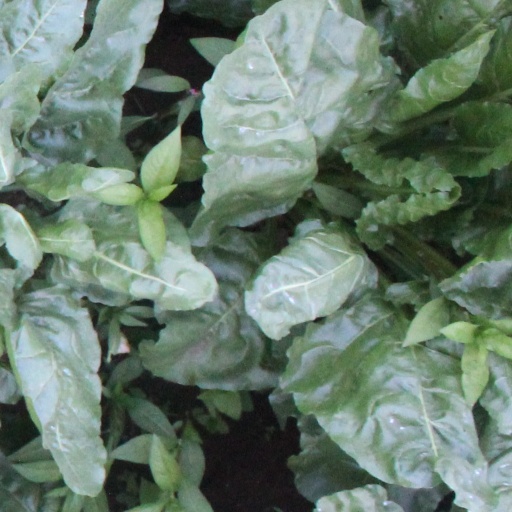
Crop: sugar beet